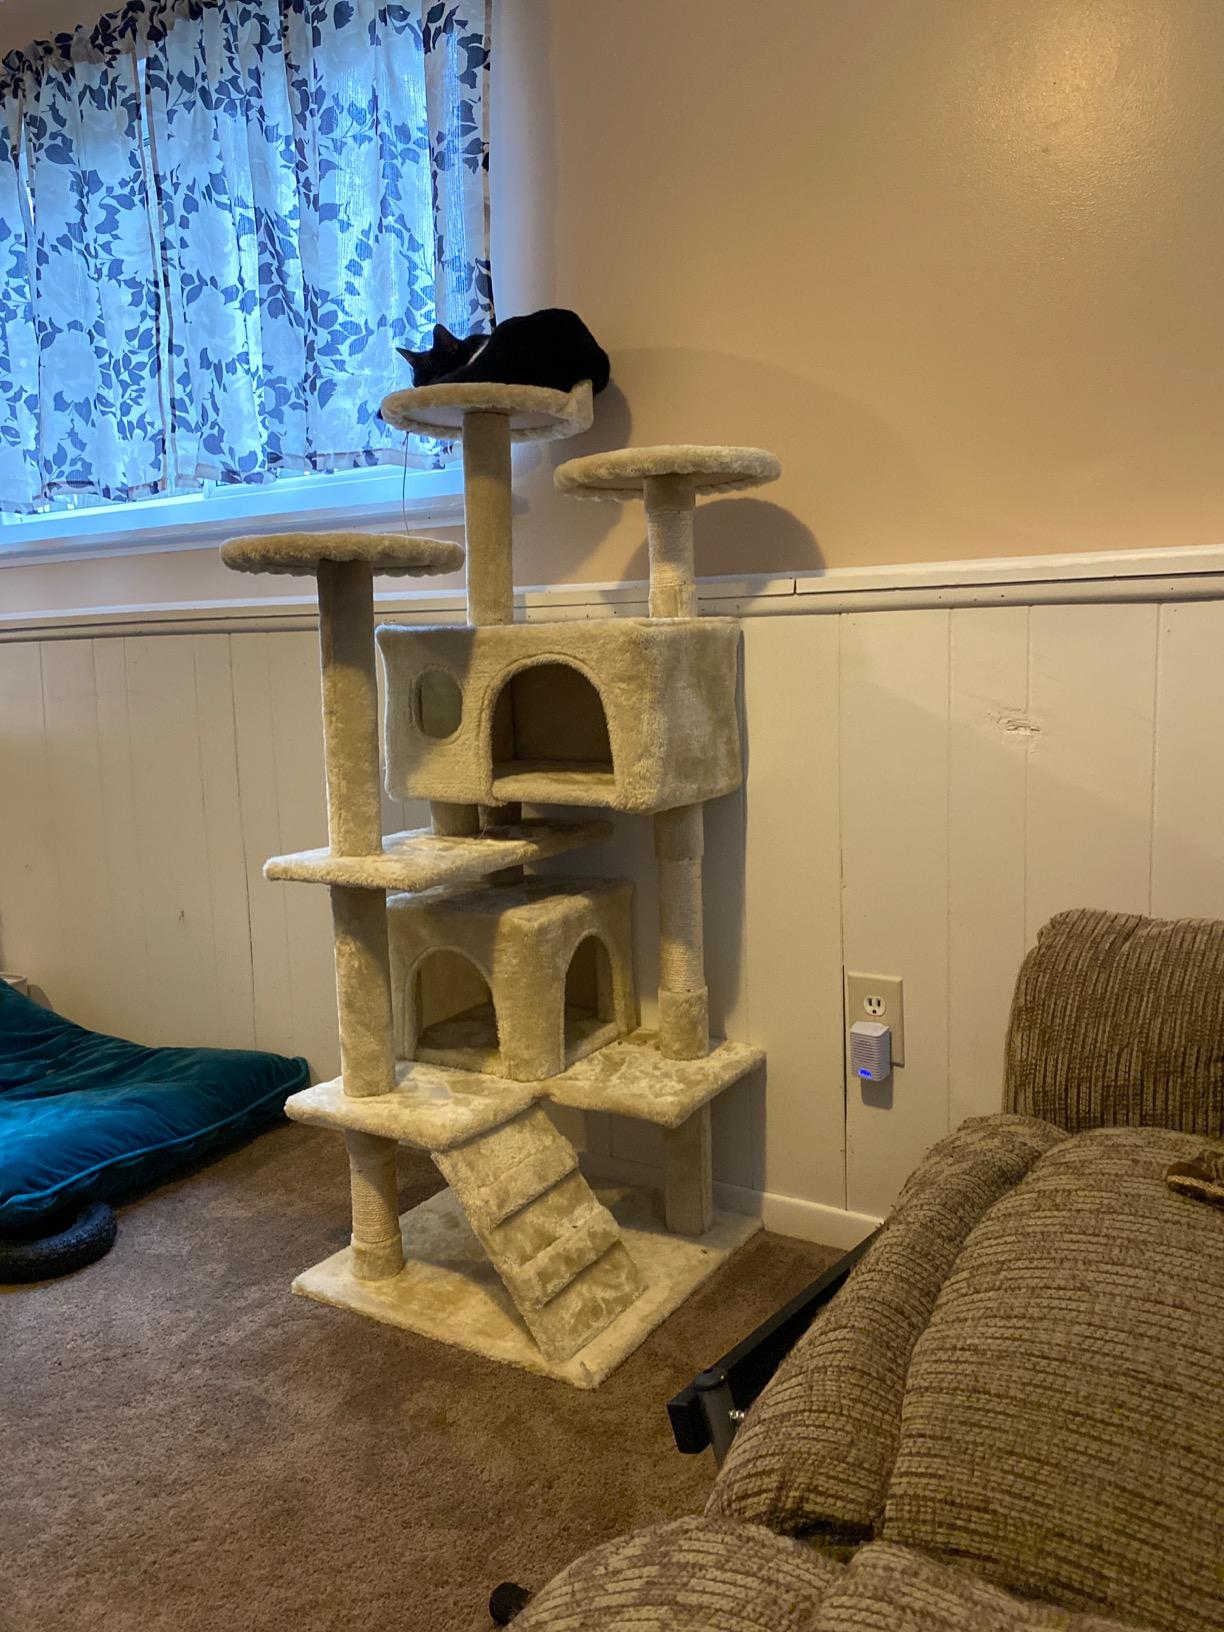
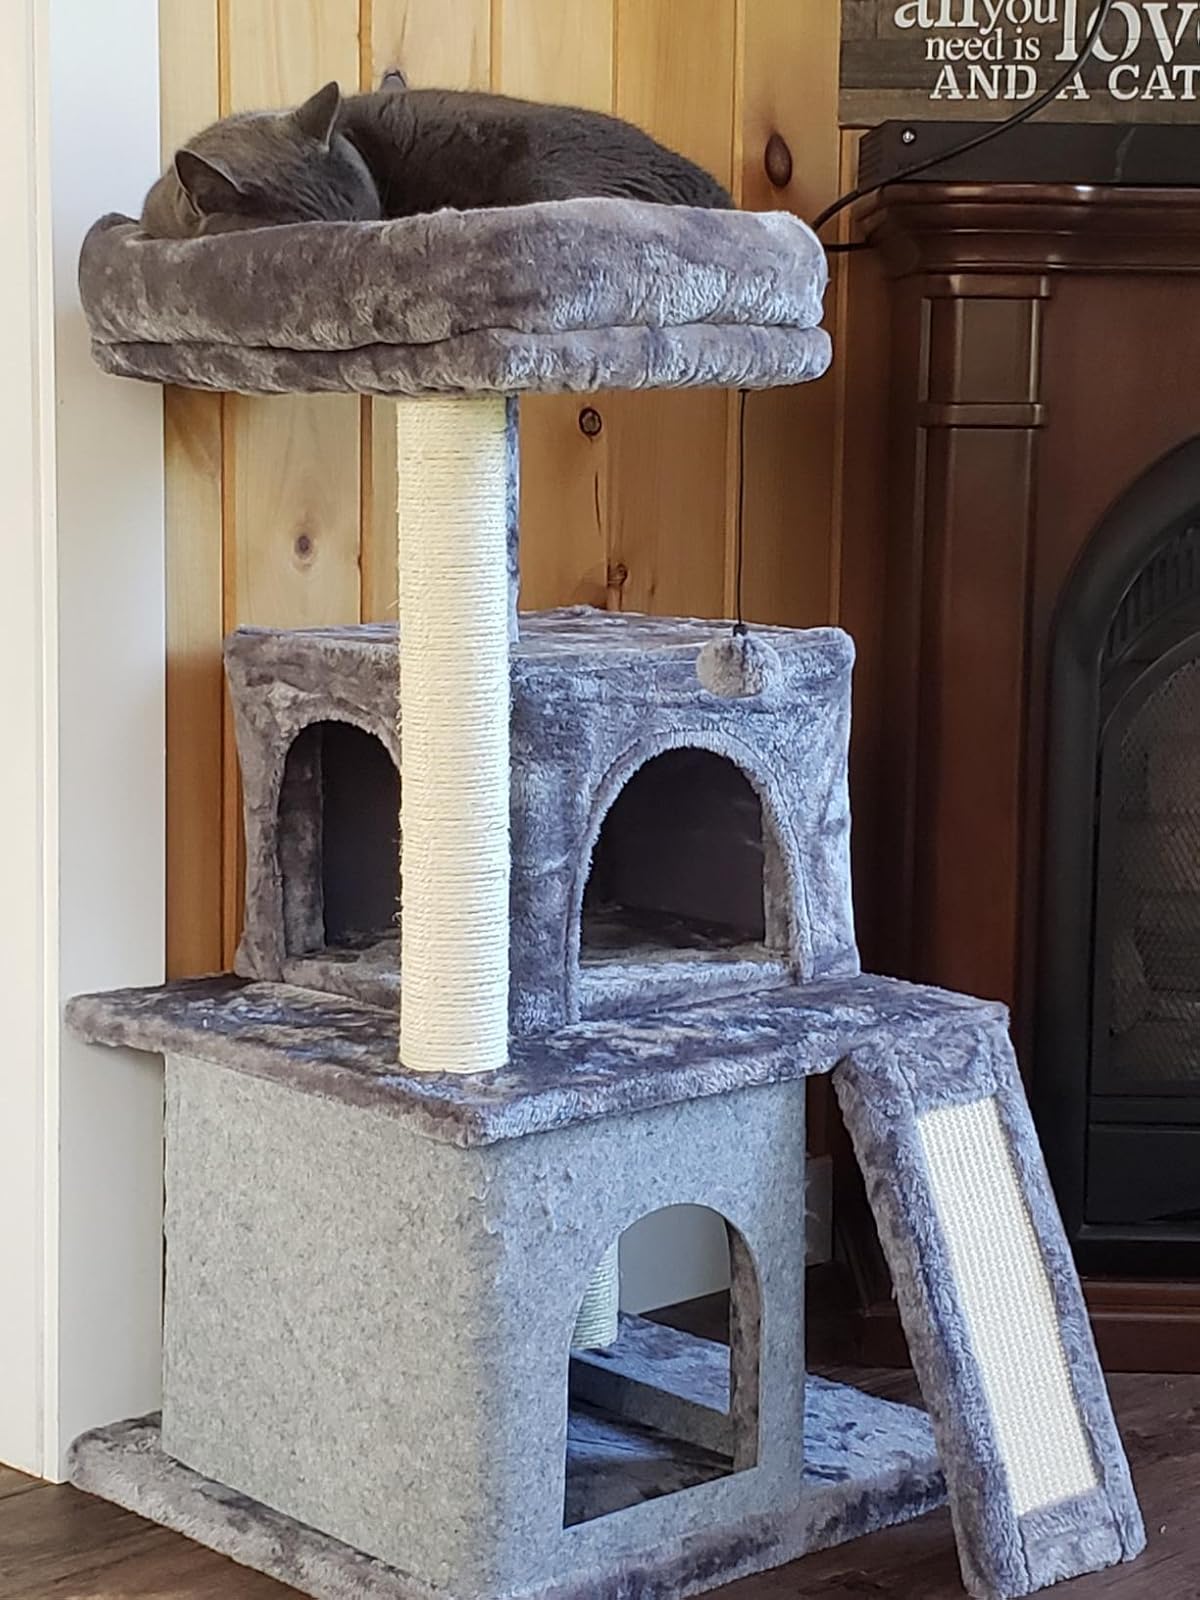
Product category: items_cat tree
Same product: no